Souvigny

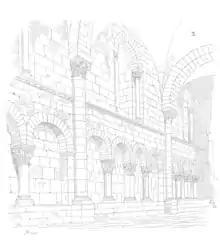
"Arches in the Abbey Church"

The Benedictine Priory and priory church of St Peter and St Paul is outstanding in the Bourbonnais region. Beside a few abbots, the Dukes of Bourbon were buried here. In 2010, the burial chapel was restored to mark the 600th anniversary of the death of Duke Louis II of Bourbon who is buried there.